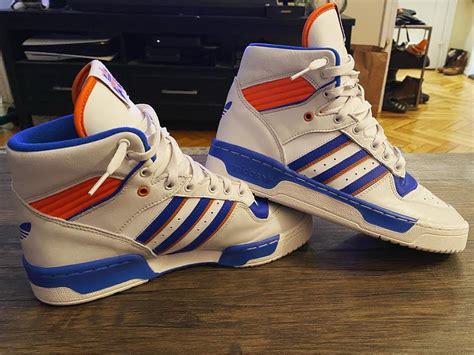
Brand: Adidas
Model: Rivalry